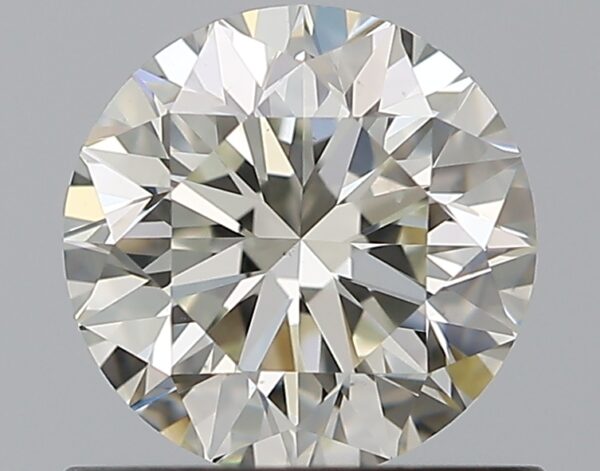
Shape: round
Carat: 0.8
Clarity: SI1
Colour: K
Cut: VG
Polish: EX
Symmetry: EX
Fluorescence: N
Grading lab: GIA
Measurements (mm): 5.8 x 5.83 x 3.74